French cutter Renard (1812)

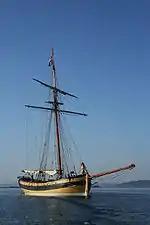
Modern replica of "Renard"

The "Association du Cotre Corsaire Le Renard (loi de 1901)" built a sailing replica of "Renard" in May 1991. One may rent the modern "Renard" for a day, for cruises, or for meetings.